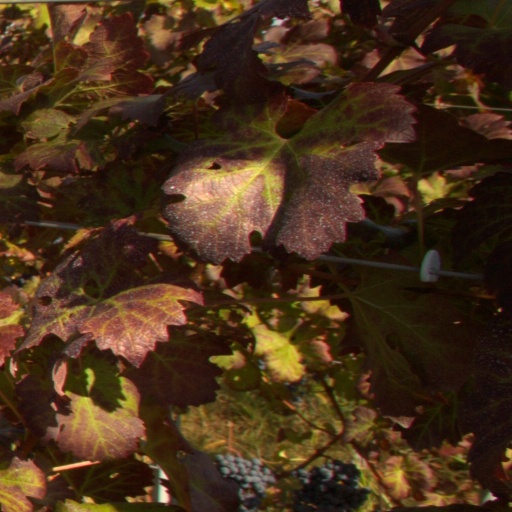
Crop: grape